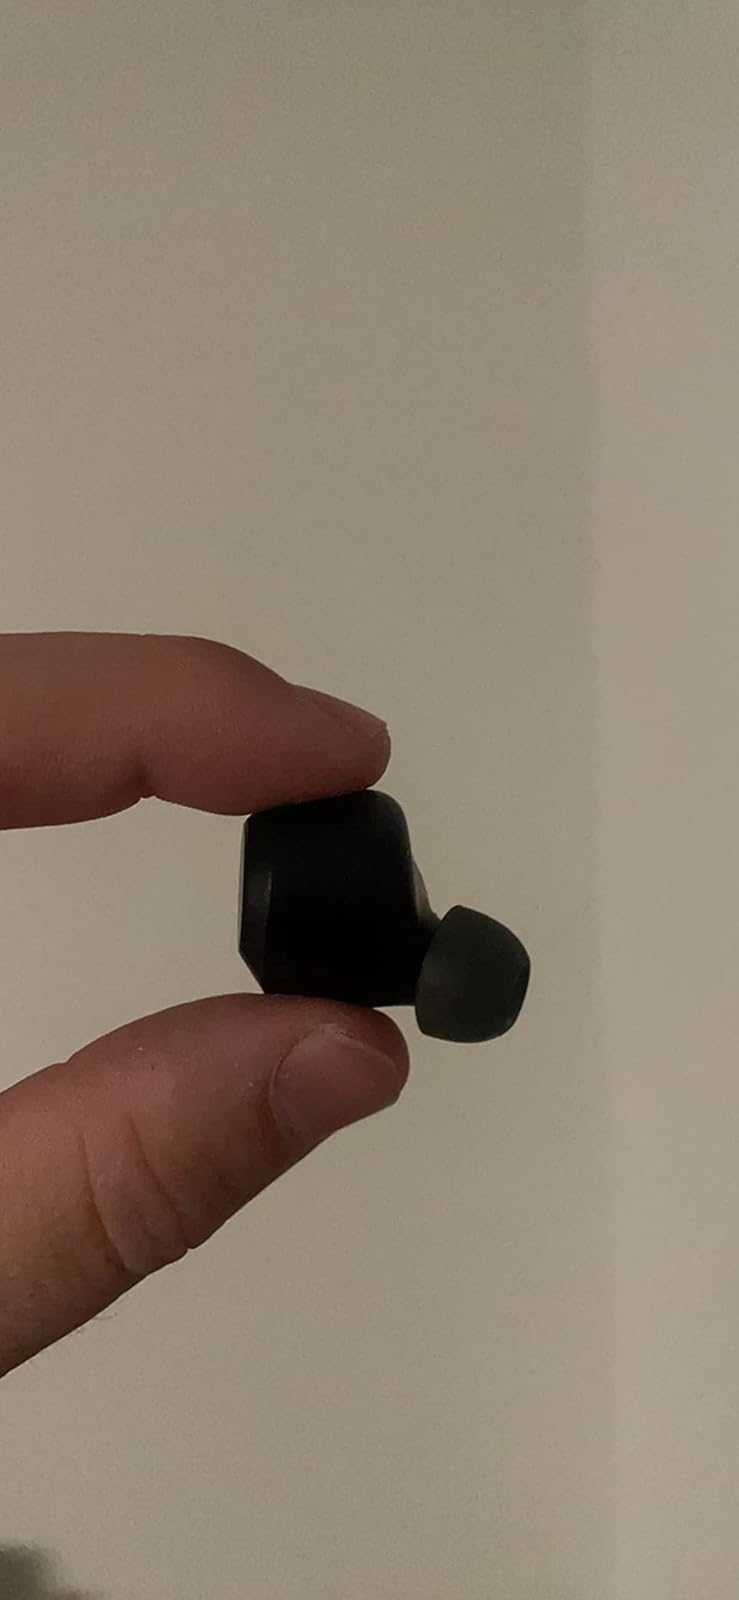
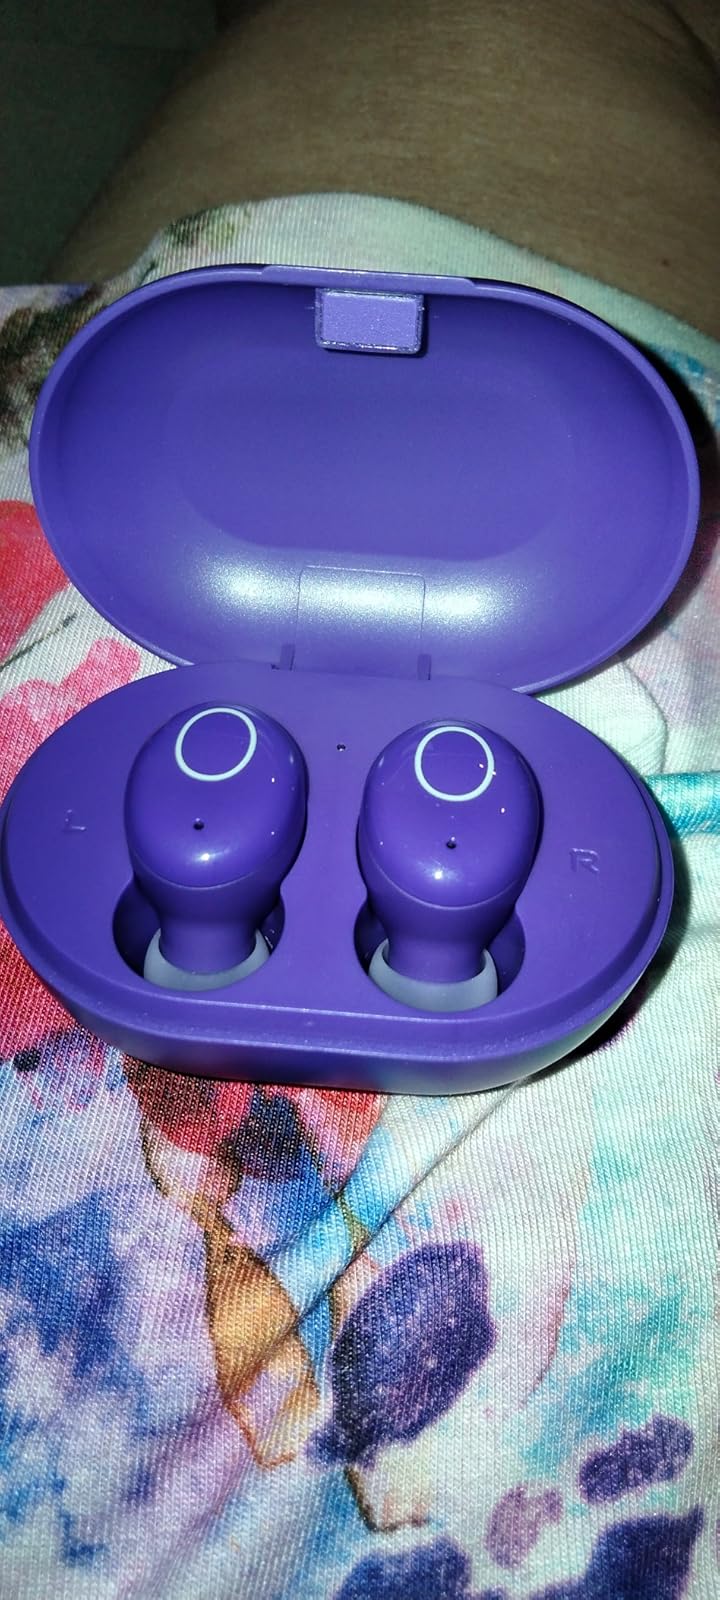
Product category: earbuds
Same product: no